New Hampshire Route 152

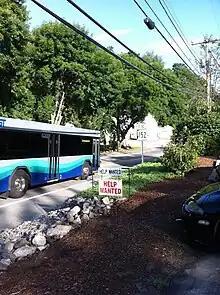
The eastern terminus of NH 152 in Newmarket. A COAST bus drives by.

New Hampshire Route 152 (abbreviated NH 152) is a east–west highway in Rockingham and Strafford counties in southeastern New Hampshire. It runs from an intersection with U.S. Route 4 near the Northwood/Nottingham town line east to an intersection with New Hampshire Route 108 in Newmarket.